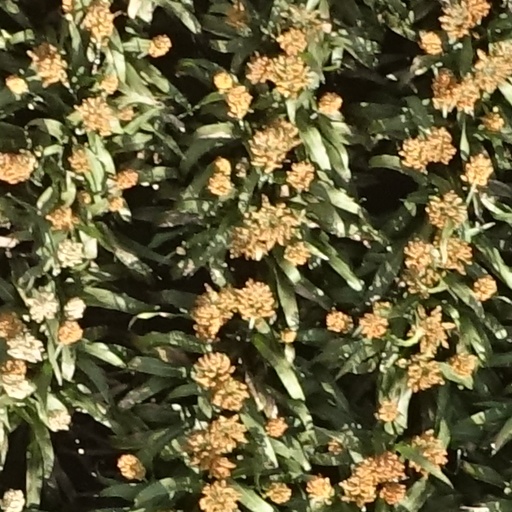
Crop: sorghum